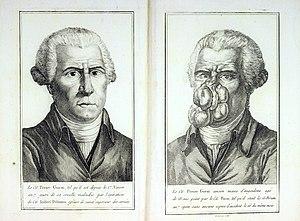
Ange-Bernard Imbert-Delonnes, né le 30 janvier 1747 à Vacqueyras et mort à Paris le 18 janvier 1818, est un médecin et un chirurgien militaire français.